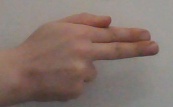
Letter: ghain